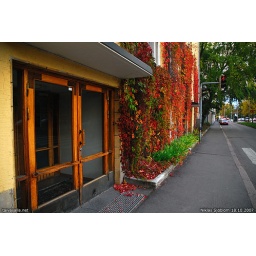
Finland, Helsinki: Autumn colours on the wall of a building on Huopalahdentie street in the district of Munkkiniemi.